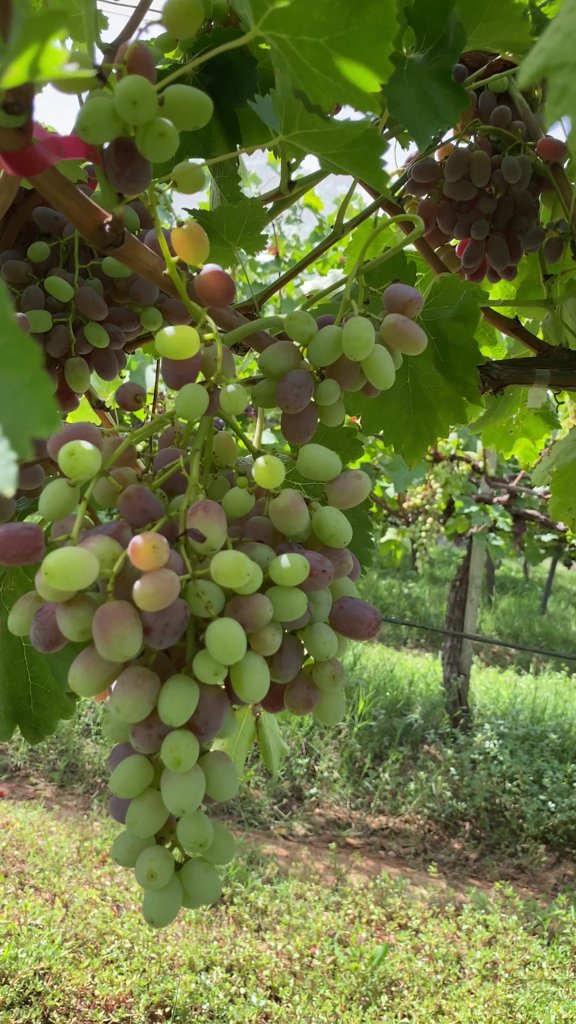
Berries visible: 198
Grape clusters: 5